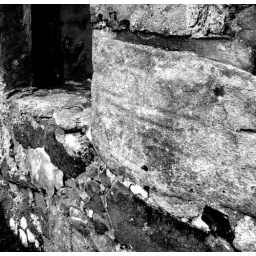
An early Christian cross on a stone used to build house 16 in the village.